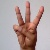
The image shows a hand gesture representing the letter 'W' in Indian Sign Language.